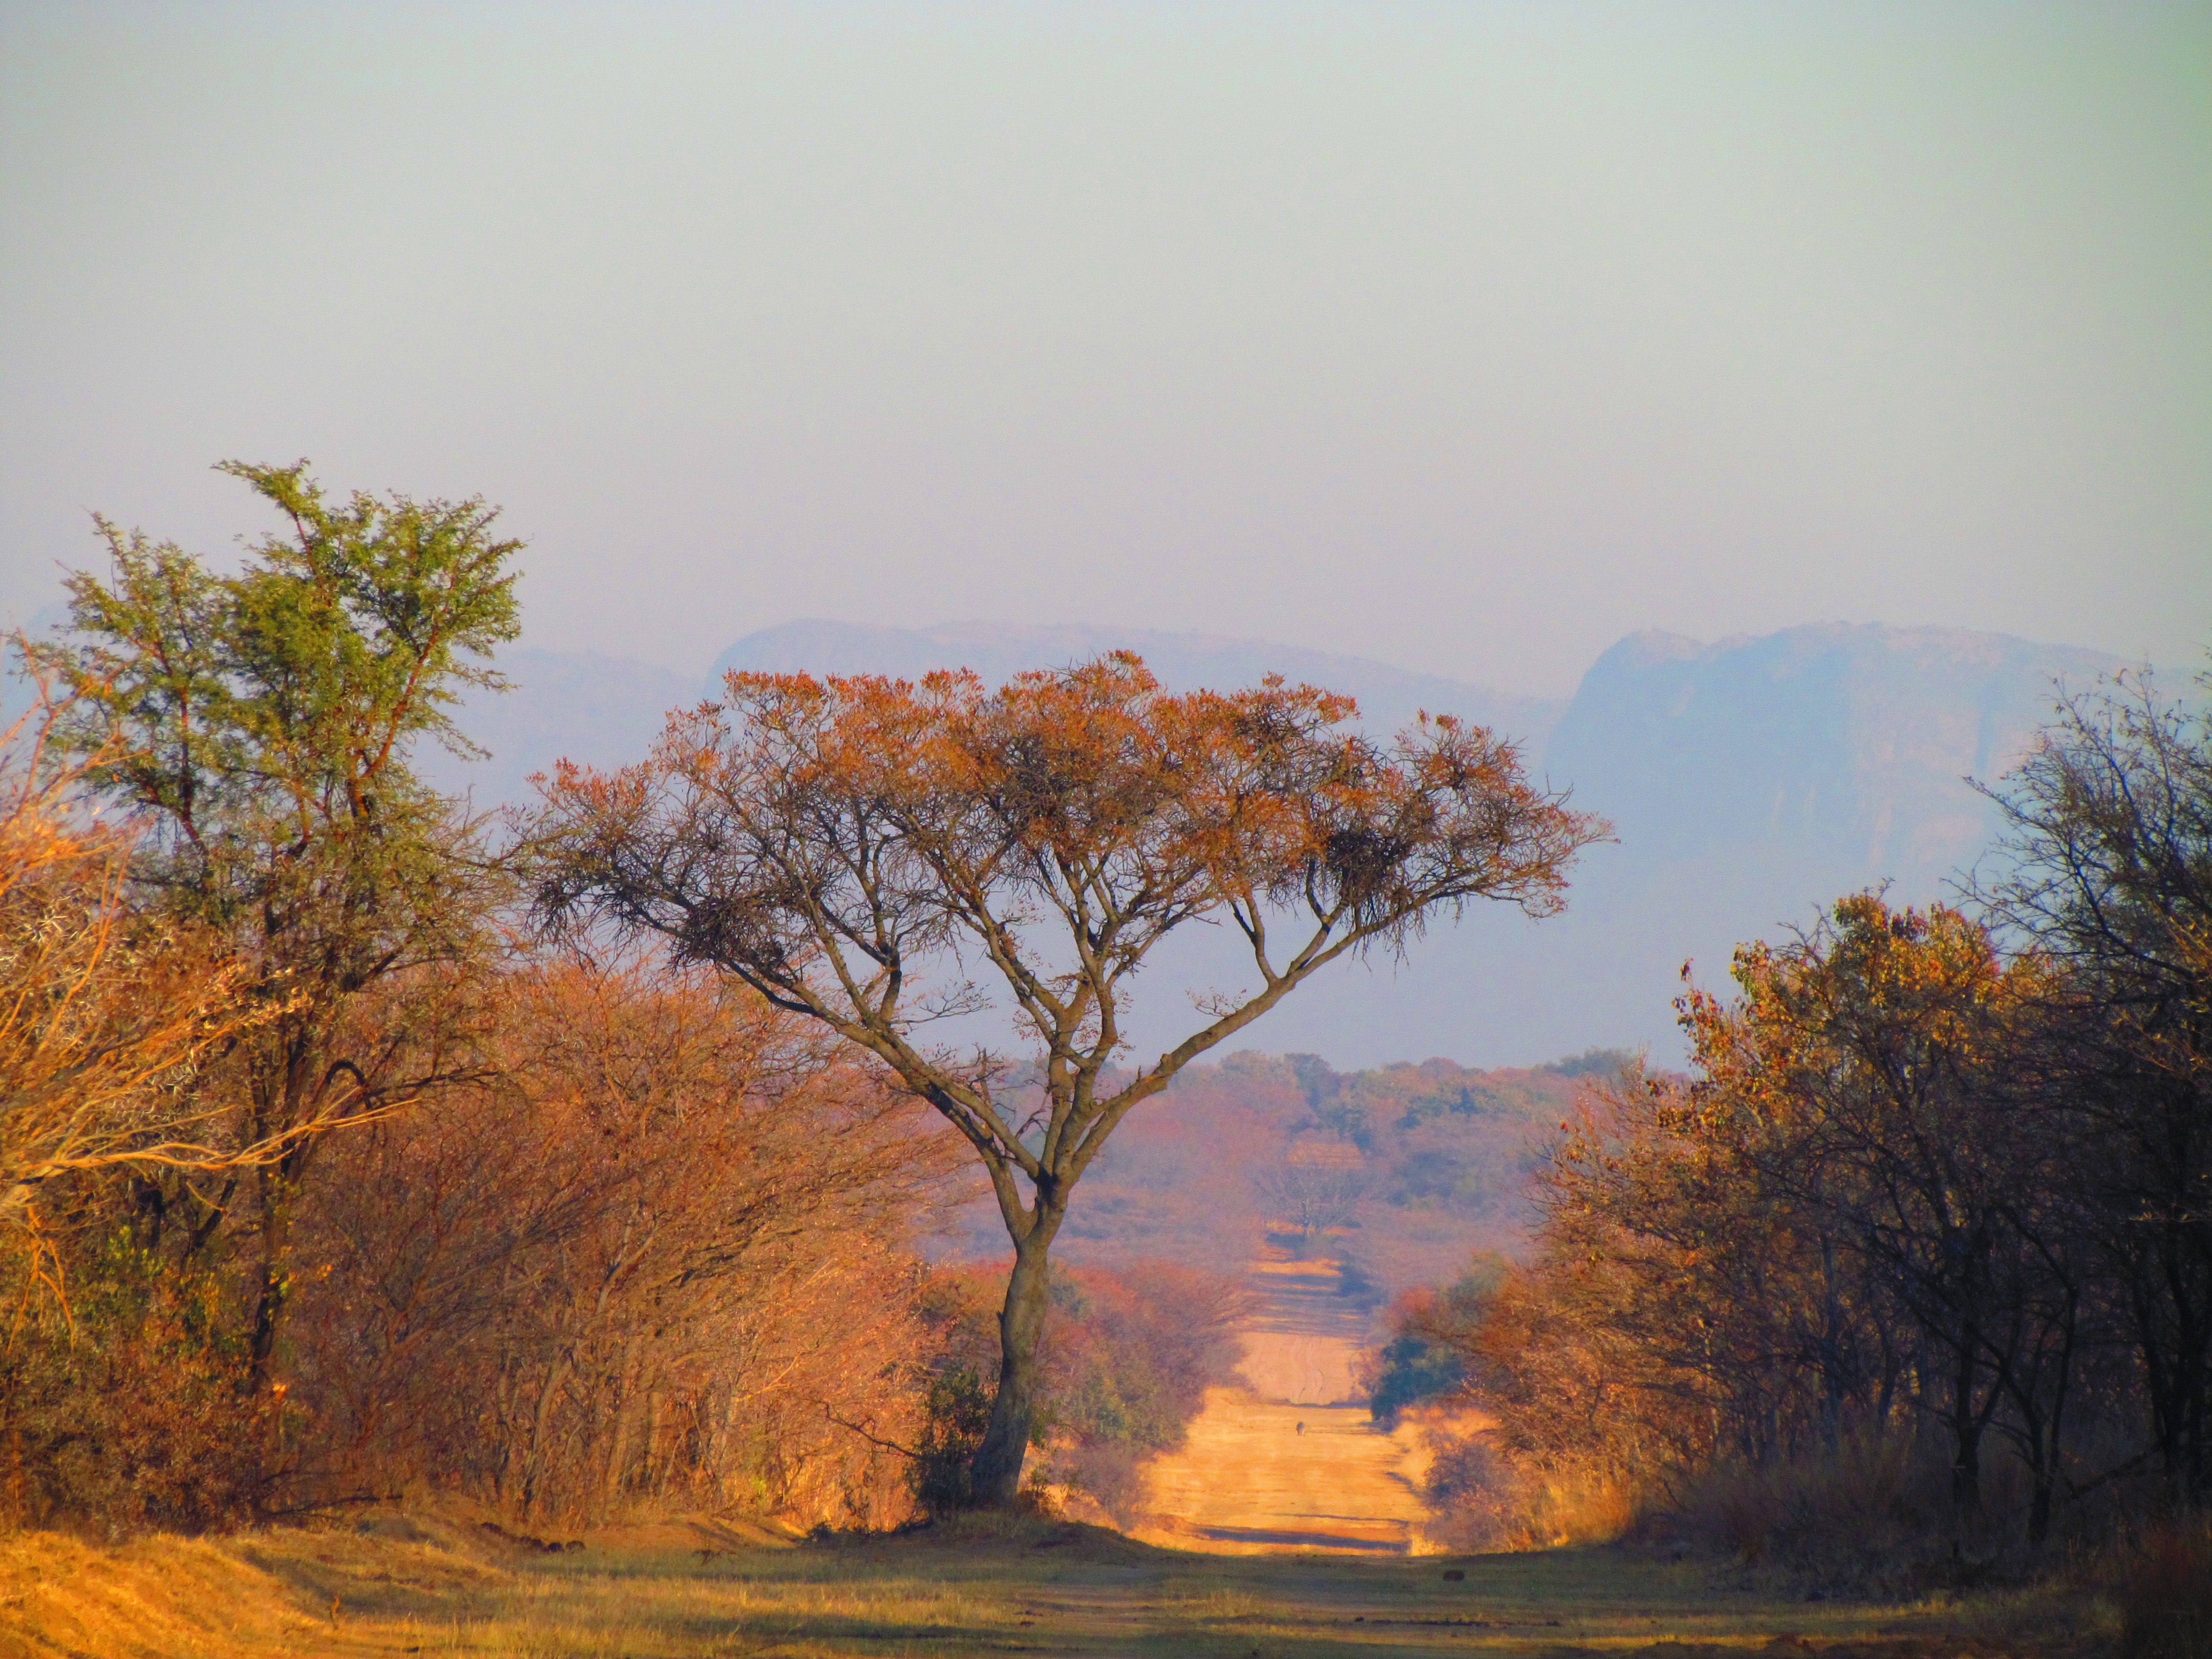
landscape, tree, nature, outdoor, wilderness, mountain, winter, plant, sunset, road, mist, morning, leaf, hill, dawn, land, dusk, wild, environment, evening, scenic, natural, autumn, scenery, season, savanna, south africa, rural area, atmospheric phenomenon, woody plant